Prince Xavier of Bourbon-Parma

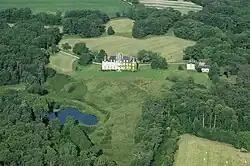
Bostz

Immediately after the war Xavier was engaged in assisting Zita and Karl following their deposition. In 1919 together with Sixte he travelled to England and contacted king George V; the British support materialized as a liaison officer, dispatched to the republican Austria to assist the unhappy couple on their route to exile. However, it soon turned out that it was his own business which attracted most of Xavier’s attention. Following wartime financial turmoil and expropriations of some family estates, economic prospects of both brothers seemed rather bleak. As a counter-measure, they decided to challenge the French state, which in 1915 seized Chambord as property of Élie, the Austrian officer; the Versailles Treaty stipulations allowed to conclude the seizure legally if combined with paying compensation fee. Sixte and Xavier sued; they claimed that the family-agreed 1910 partition, based on the Austrian concept of an indivisible , was not applicable in the French law, and that the Chambord property should be divided; they claimed also that as volunteers to the French and Belgian armies, they should be exempted from expropriation procedure. Centred on fortune-worth Chambord property, in fact the lawsuit was directed against Élie. In 1925 the court accepted brothers’ point of view, the decision immediately appealed by their half-brother. In 1928 the case was overturned in favor of Élie, the decision appealed by both brothers. In 1932 the Court of Cassation upheld the 1928 decision, which eventually left Xavier and Sixte frustrated in their bid.